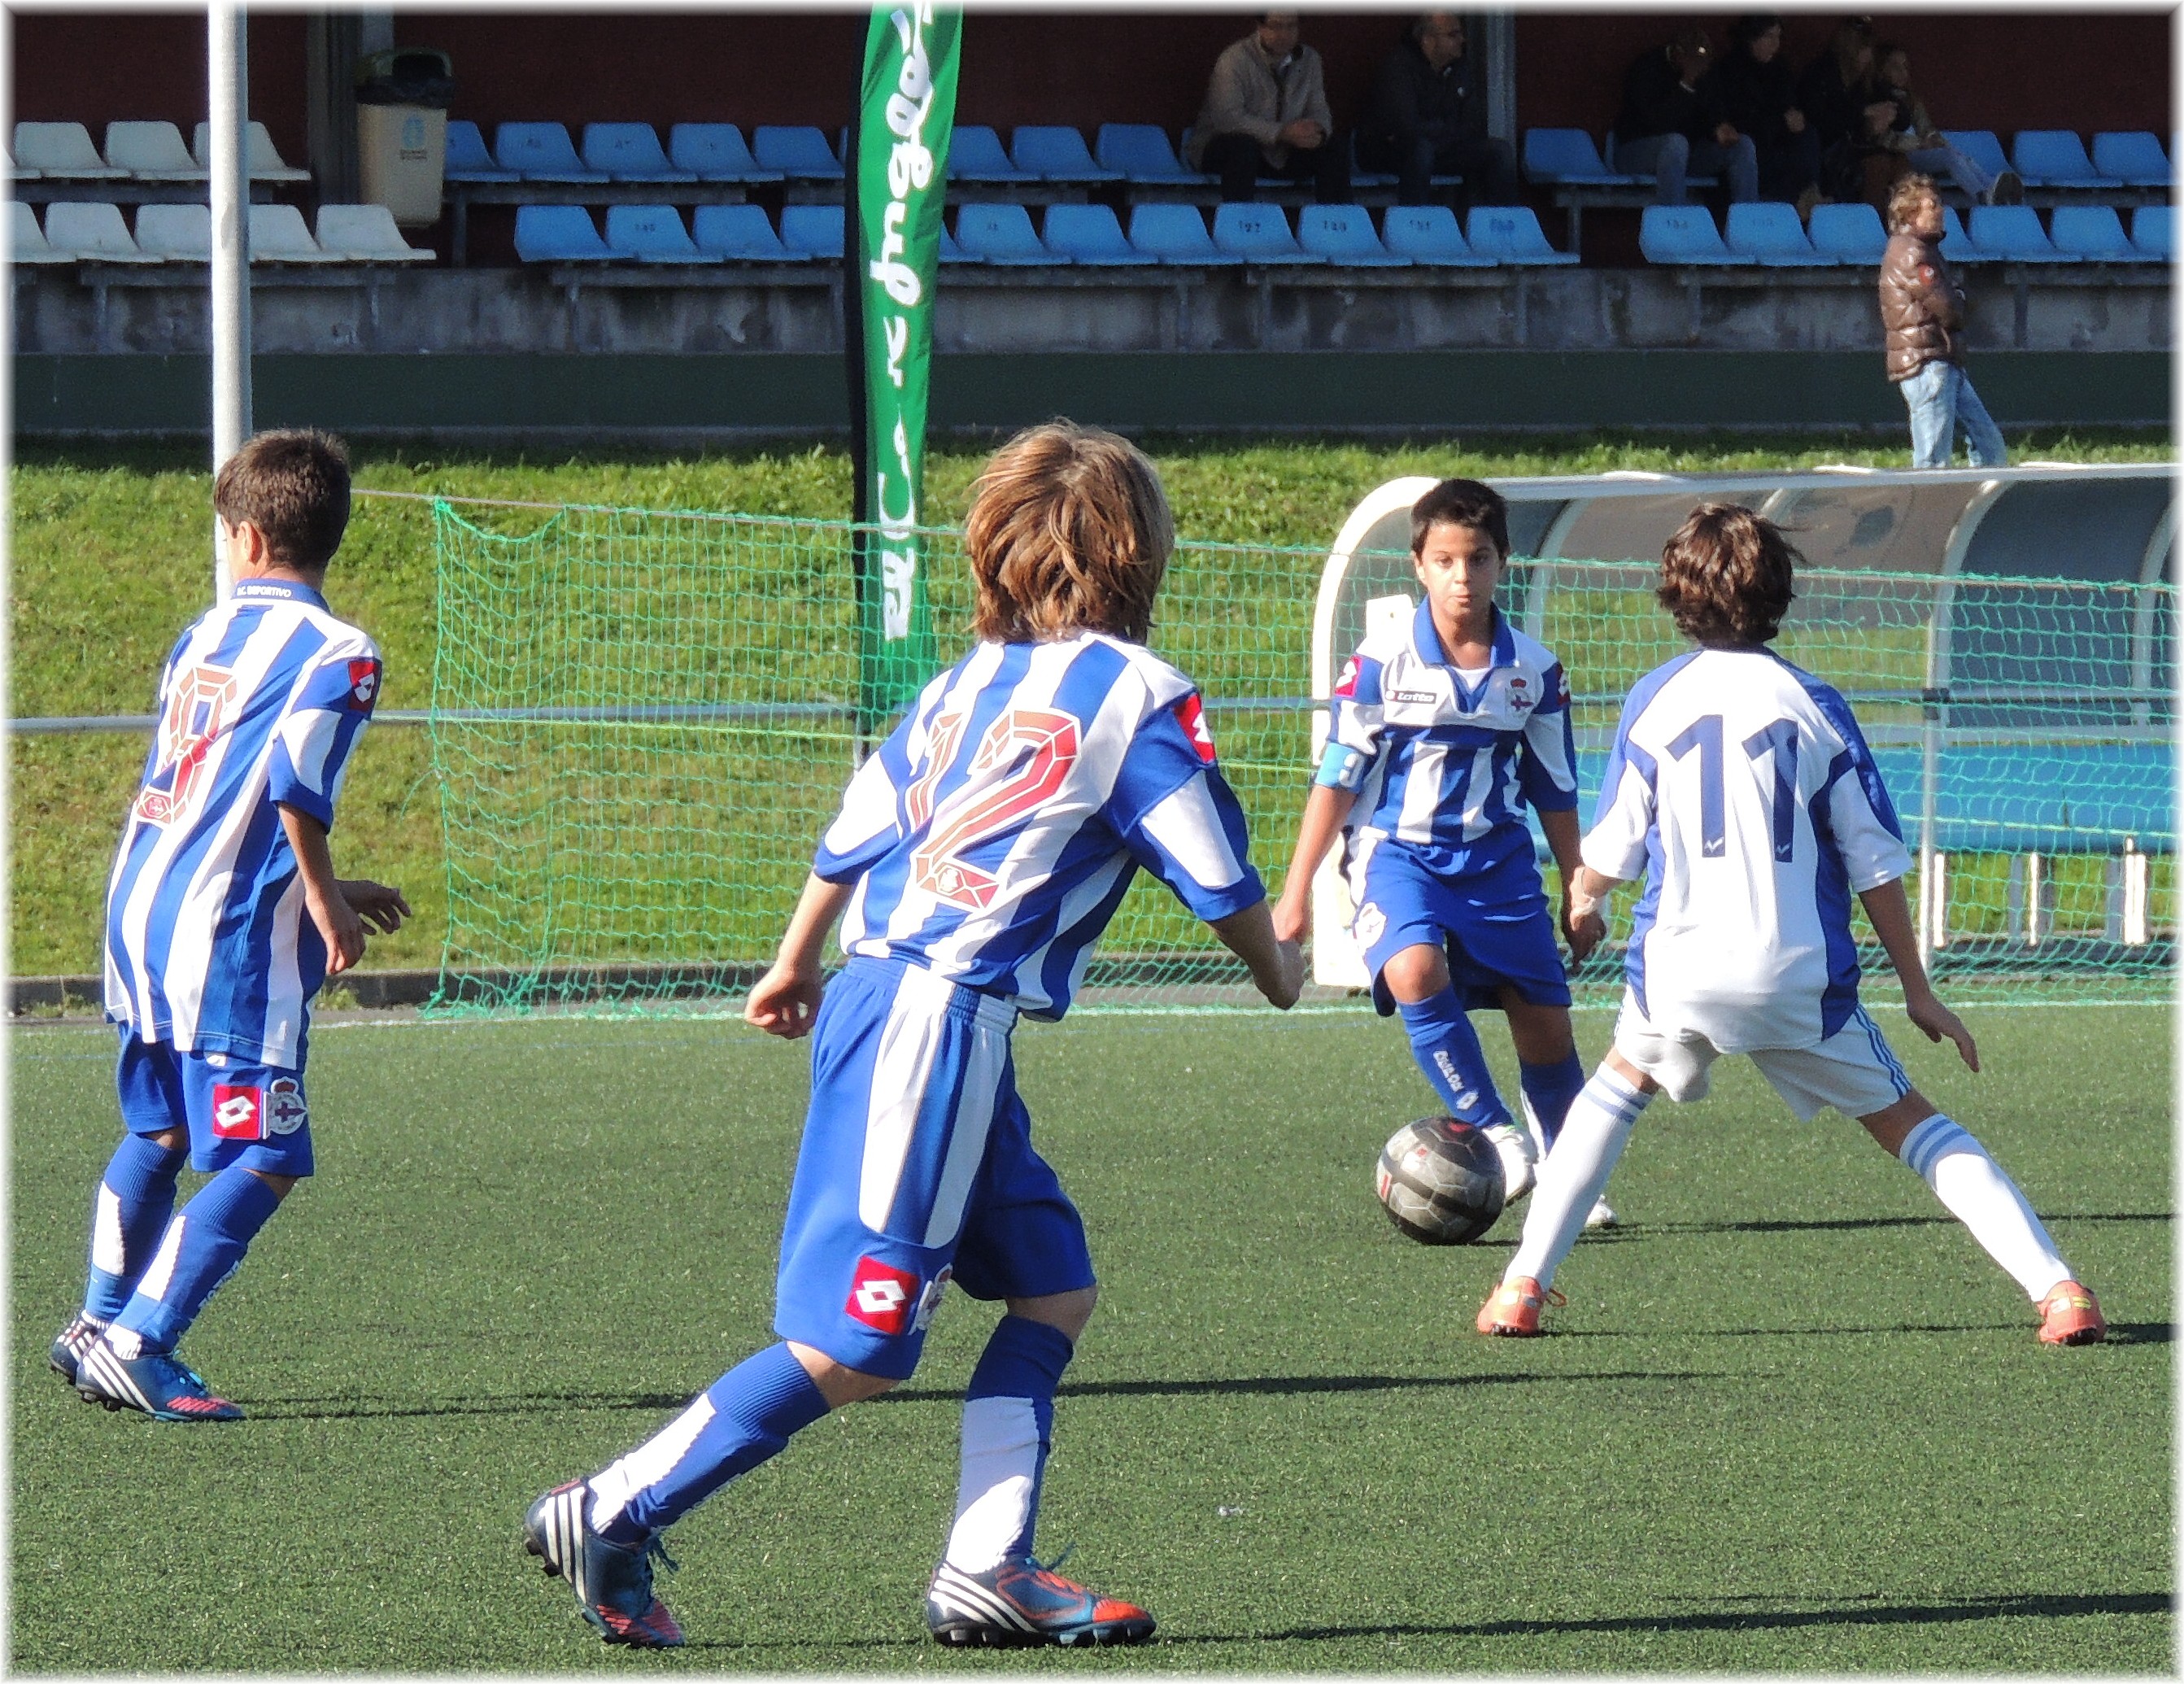
structure, sport, soccer, stadium, player, spain, espagne, team, sports, ball, torre, gente, futbol, galicia, deporte, tournament, espana, kick, galiza, xente, deportivo, depor, galice, infantiles, pelota, parquedatorre, lacoruna, tackle, acoru a, coru a, football player, ball game, team sport, sport venue, competition event